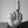
ASL letter: D